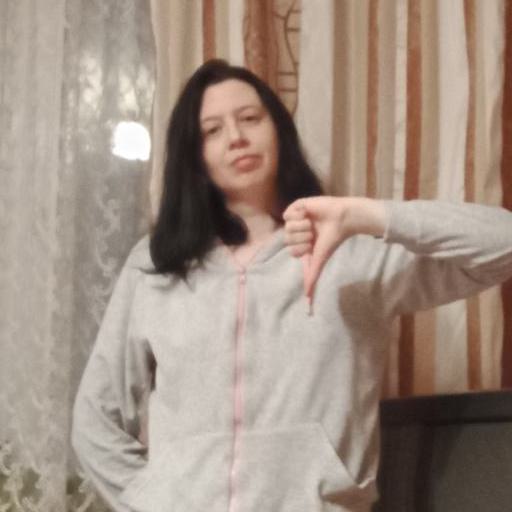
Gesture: dislike